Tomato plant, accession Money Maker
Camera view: tilt-top (135 deg); turntable rotation: 300 degrees
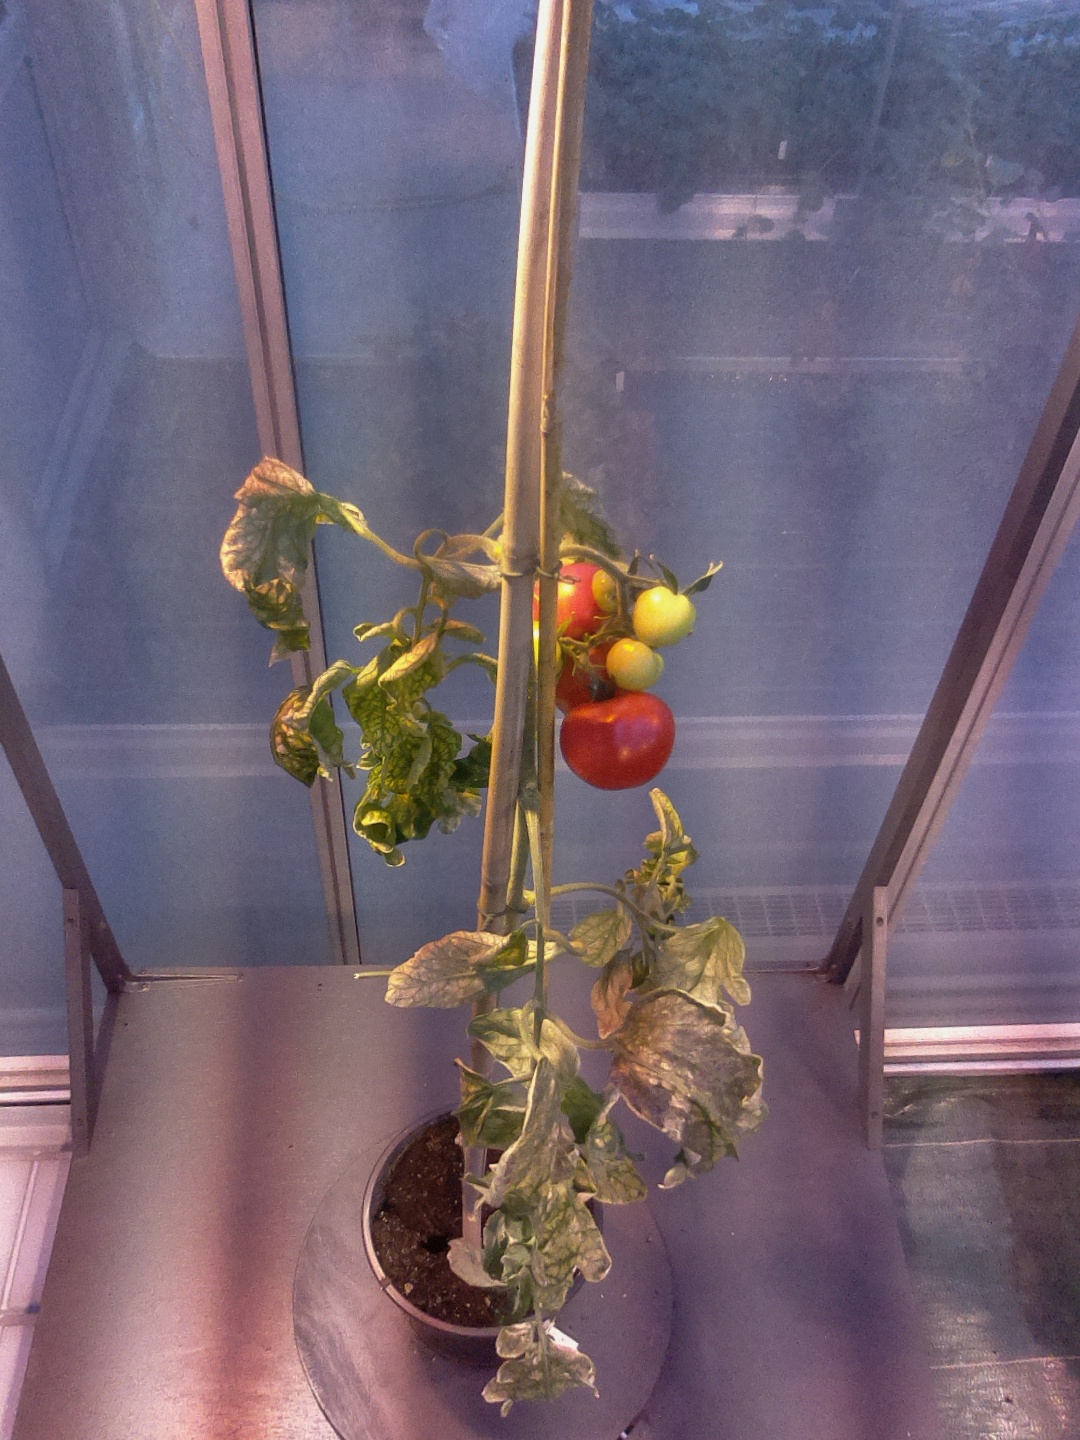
BBCH growth stage 85: 50%-60% of fruits show typical fully ripe color